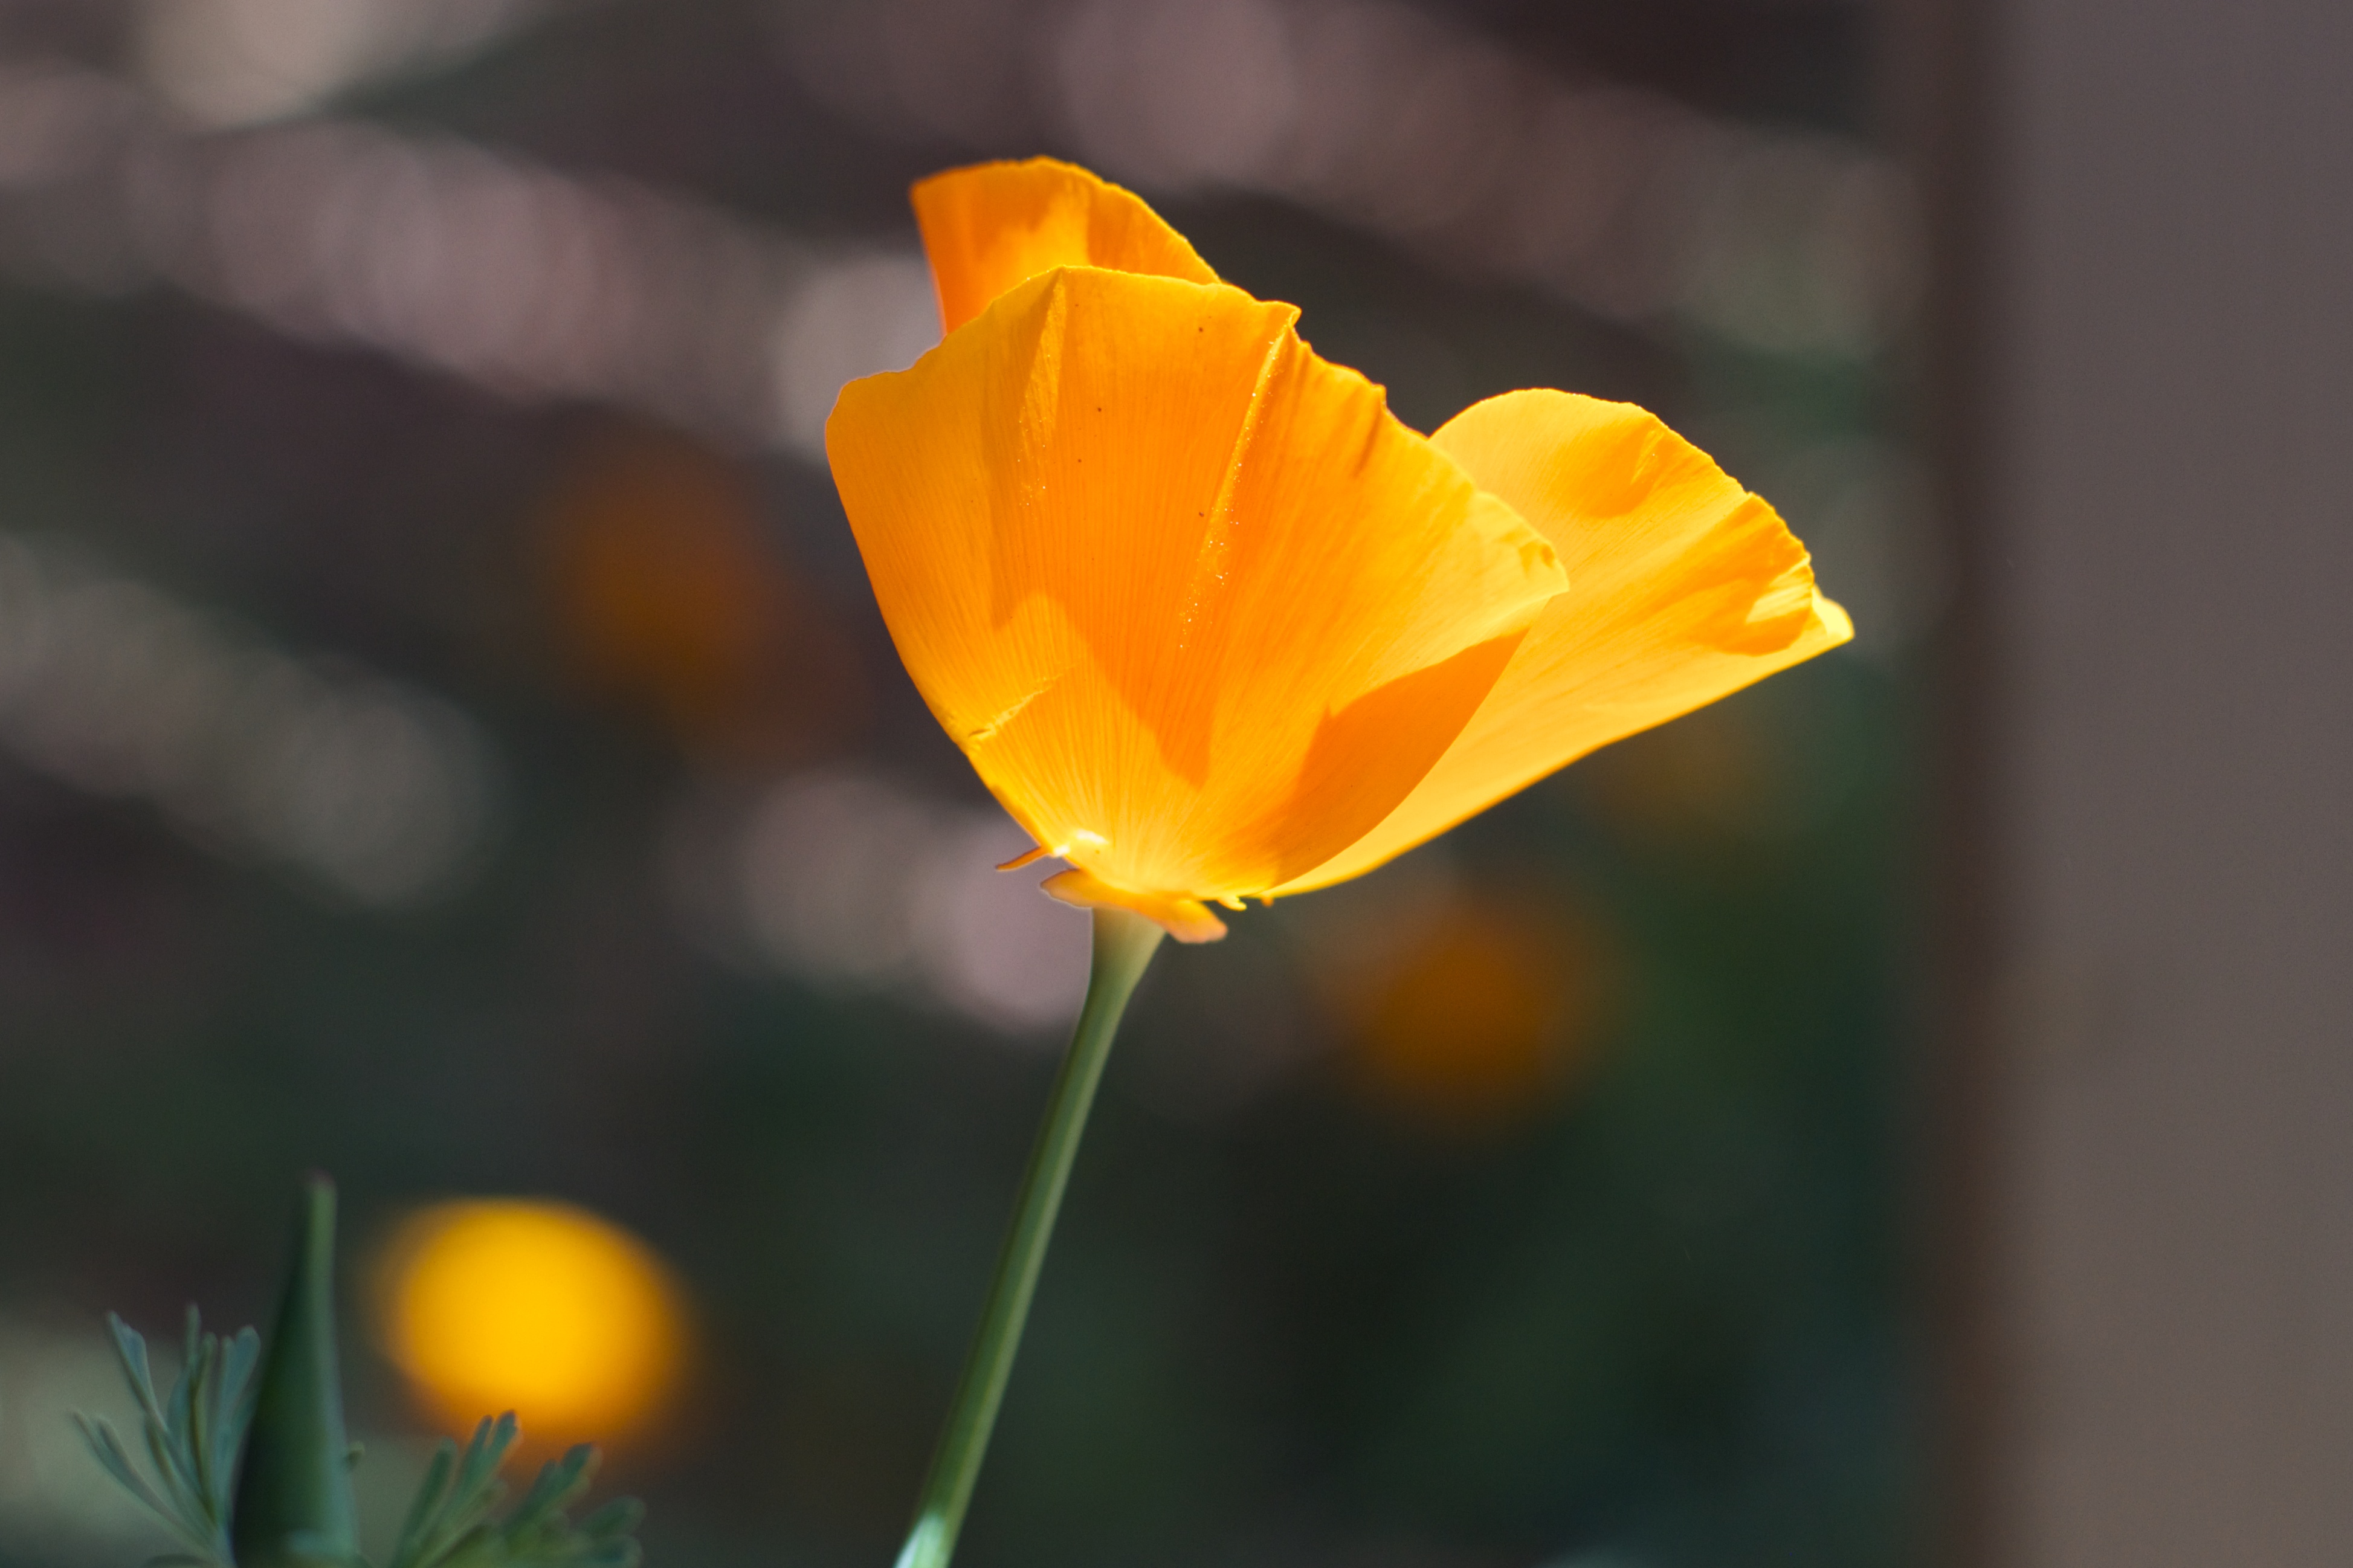
plant, flower, petal, yellow, flora, wildflower, close up, poppy, macro photography, flowering plant, eschscholzia californica, plant stem, land plant, poppy family